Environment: real
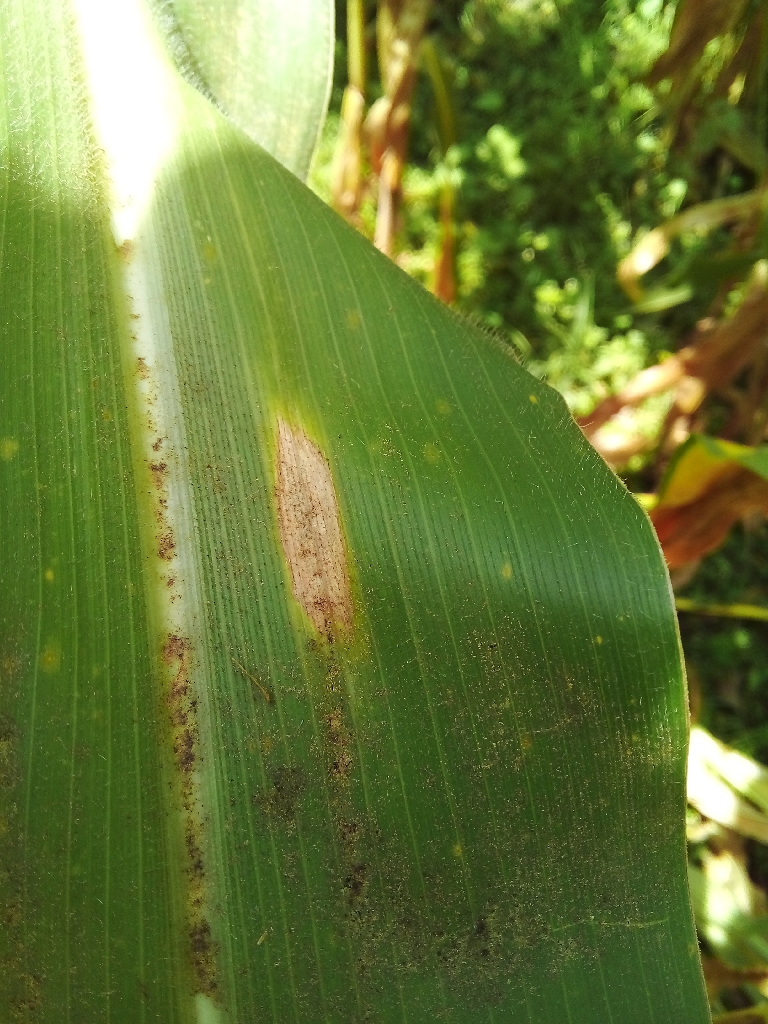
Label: northern_corn_leaf_blight